Literature of al-Andalus

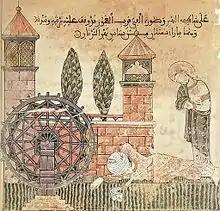
A page from the "Hadith Bayad wa Riyad" manuscript showing a "nā‘ūra".

In the 12th and 13th centuries, the sciences—such as mathematics, astronomy, pharmacology, botany, and medicine—flourished.